Bronson Arroyo

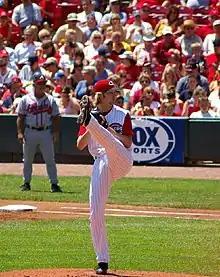
Arroyo in 2006.

During spring training before the 2006 season, the Red Sox traded Arroyo to the Cincinnati Reds for outfielder Wily Mo Peña. 2006 was a high point in Arroyo's career. Highlights of the season included a league-leading innings pitched, a selection to the All-Star game, as well as his first career shutout in the major leagues. He finished 2006 with a 14–11 record and an ERA of 3.29.